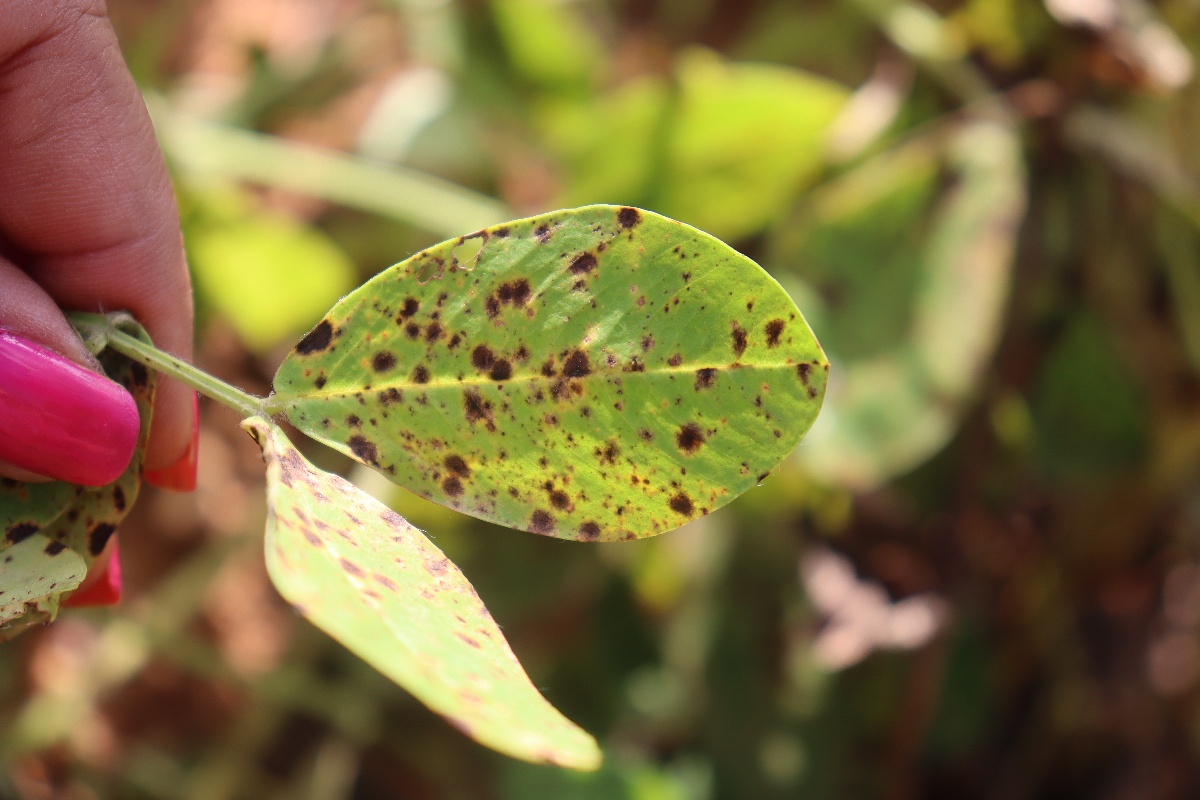
Label: late leaf spot